Tractor

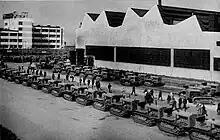
A tractor factory in Chelyabinsk in the Soviet Union circa 1930

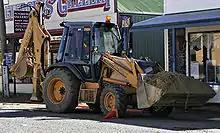
A common Case backhoe loader, with backhoe on the rear and loader bucket in front

The durability and engine power of tractors made them very suitable for engineering tasks. Tractors can be fitted with engineering tools such as dozer blades, buckets, hoes, rippers, etc. The most common attachments for the front of a tractor are dozer blades or buckets. When attached to engineering tools, the tractor is called an engineering vehicle.